Western Pennsylvania Hockey League

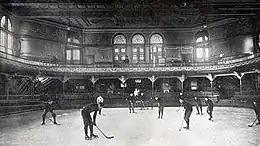
Interior of the Casino in 1895. This is the earliest known image of ice hockey in Pittsburgh

The league played its first season in 1896–97 at the Casino, with four teams—the Pittsburgh Athletic Club (PAC), the Duquesne Country & Athletic Club, Western University of Pennsylvania (the University of Pittsburgh today) and a team known as Pittsburgh, or the 'Casino' team. The PAC was managed by Charles S. Miller, who became the league's president.